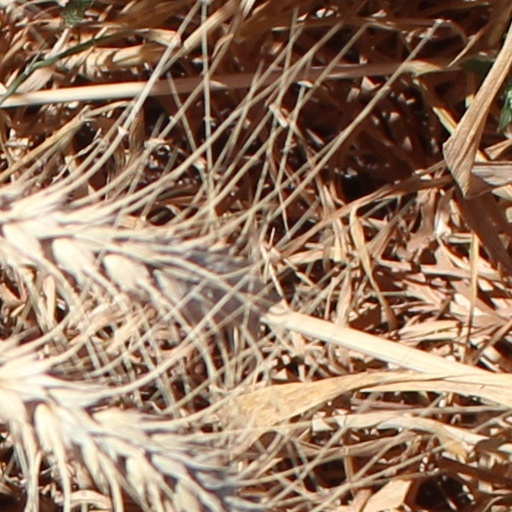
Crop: wheat